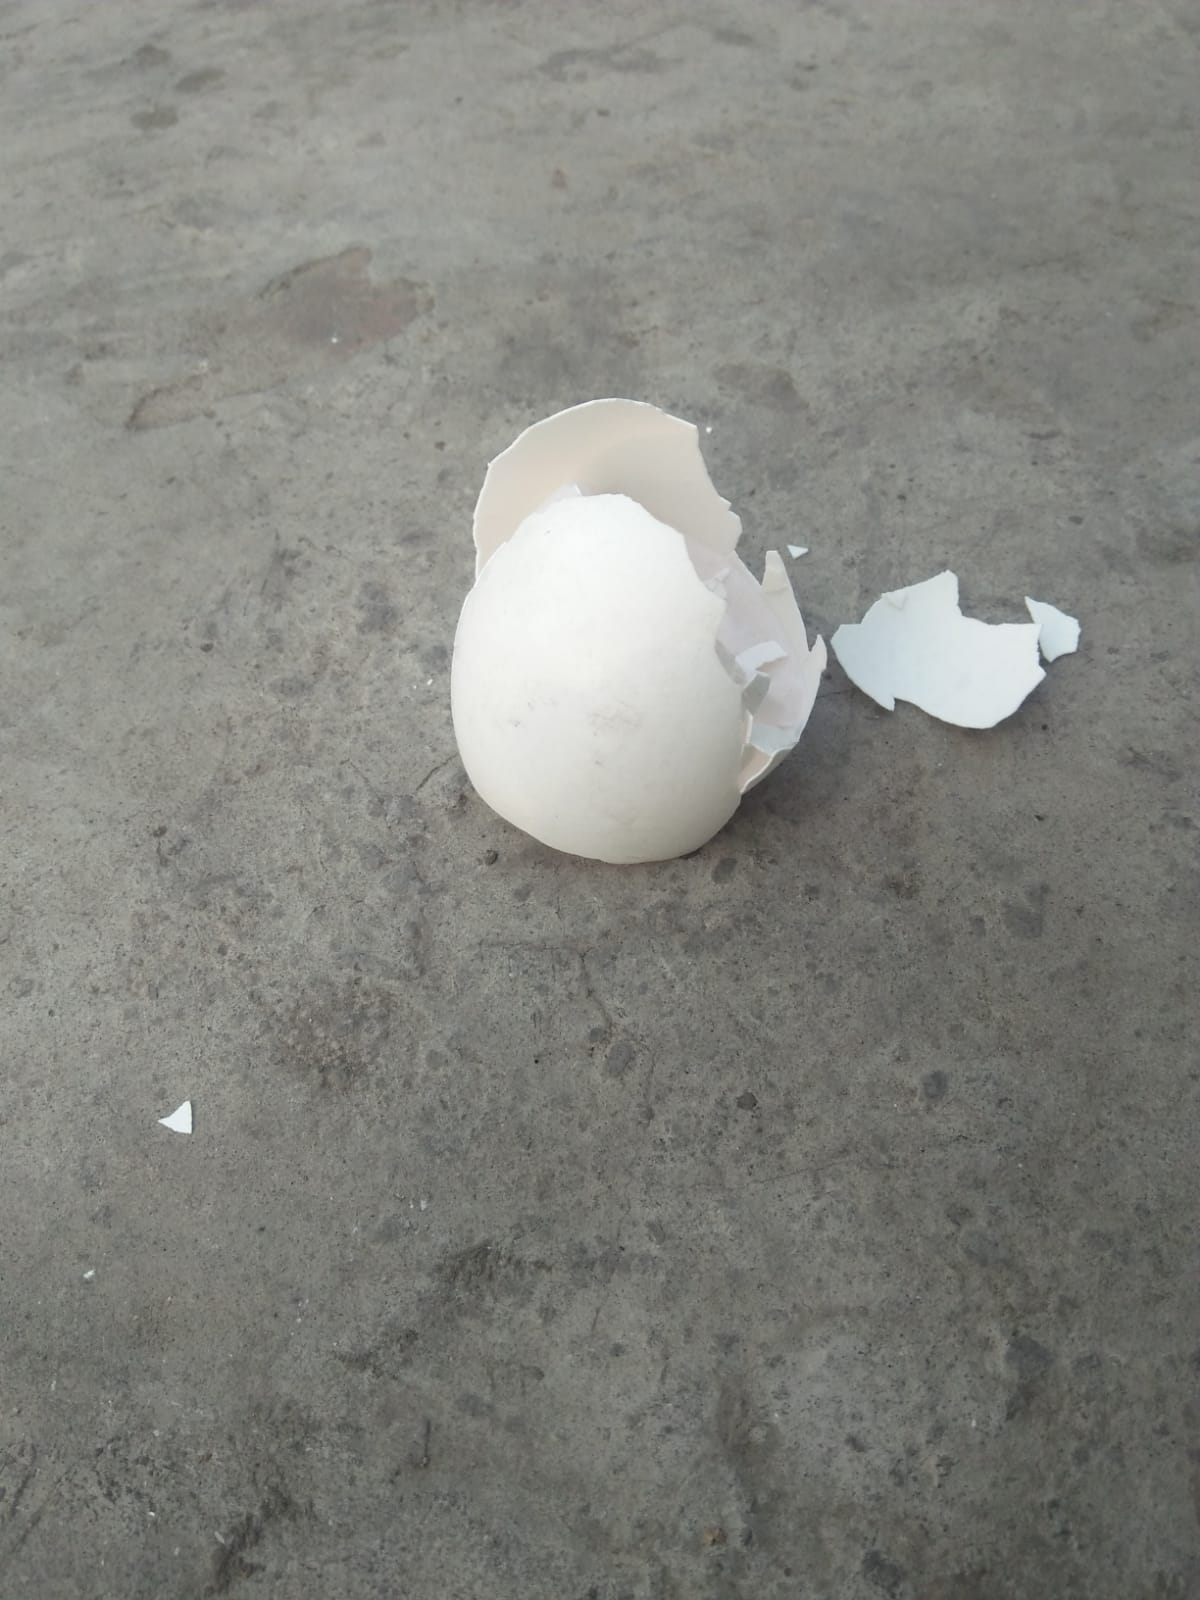
Label: eggshells